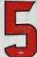
Number: 5